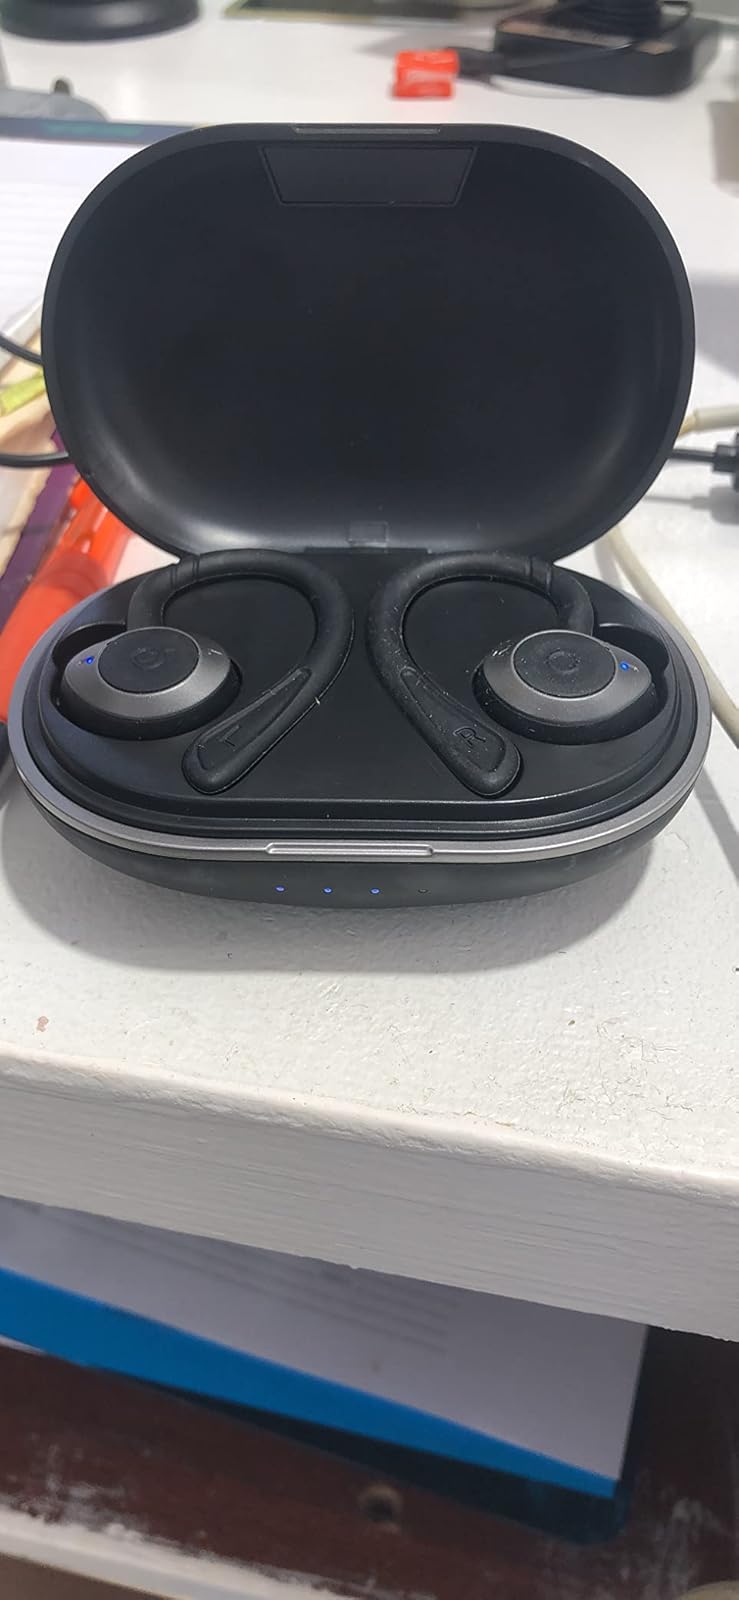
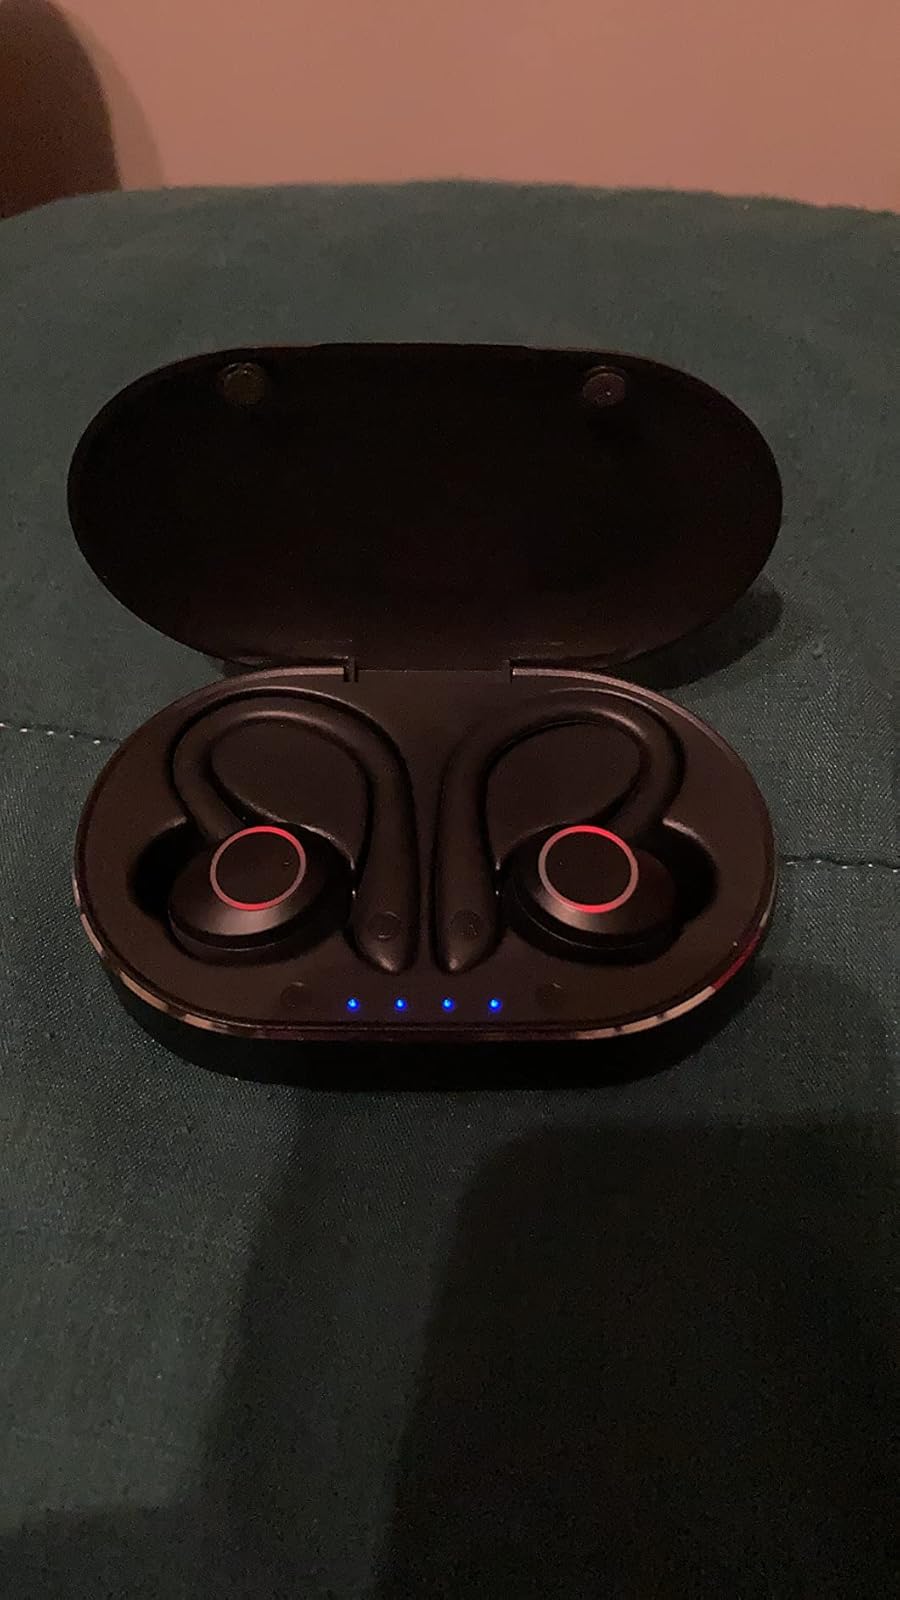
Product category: earbuds
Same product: no